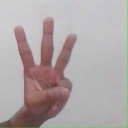
अक्षर: व